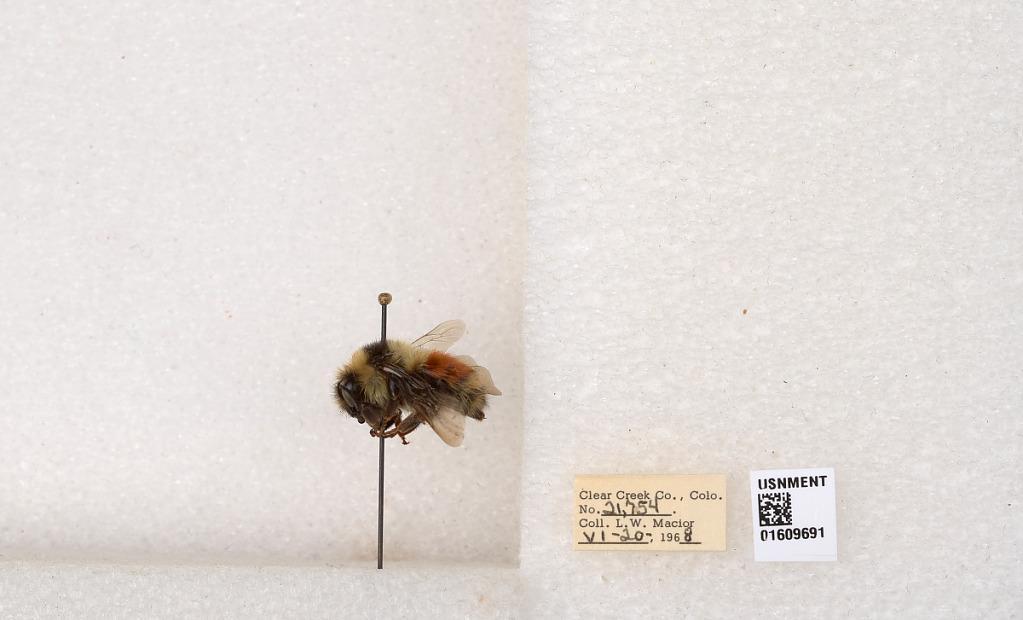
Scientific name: Bombus (Pyrobombus) sylvicola Kirby
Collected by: L. Macior
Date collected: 1968-6-20
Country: United States
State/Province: Colorado
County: Clear Creek
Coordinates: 39.6856, -105.645